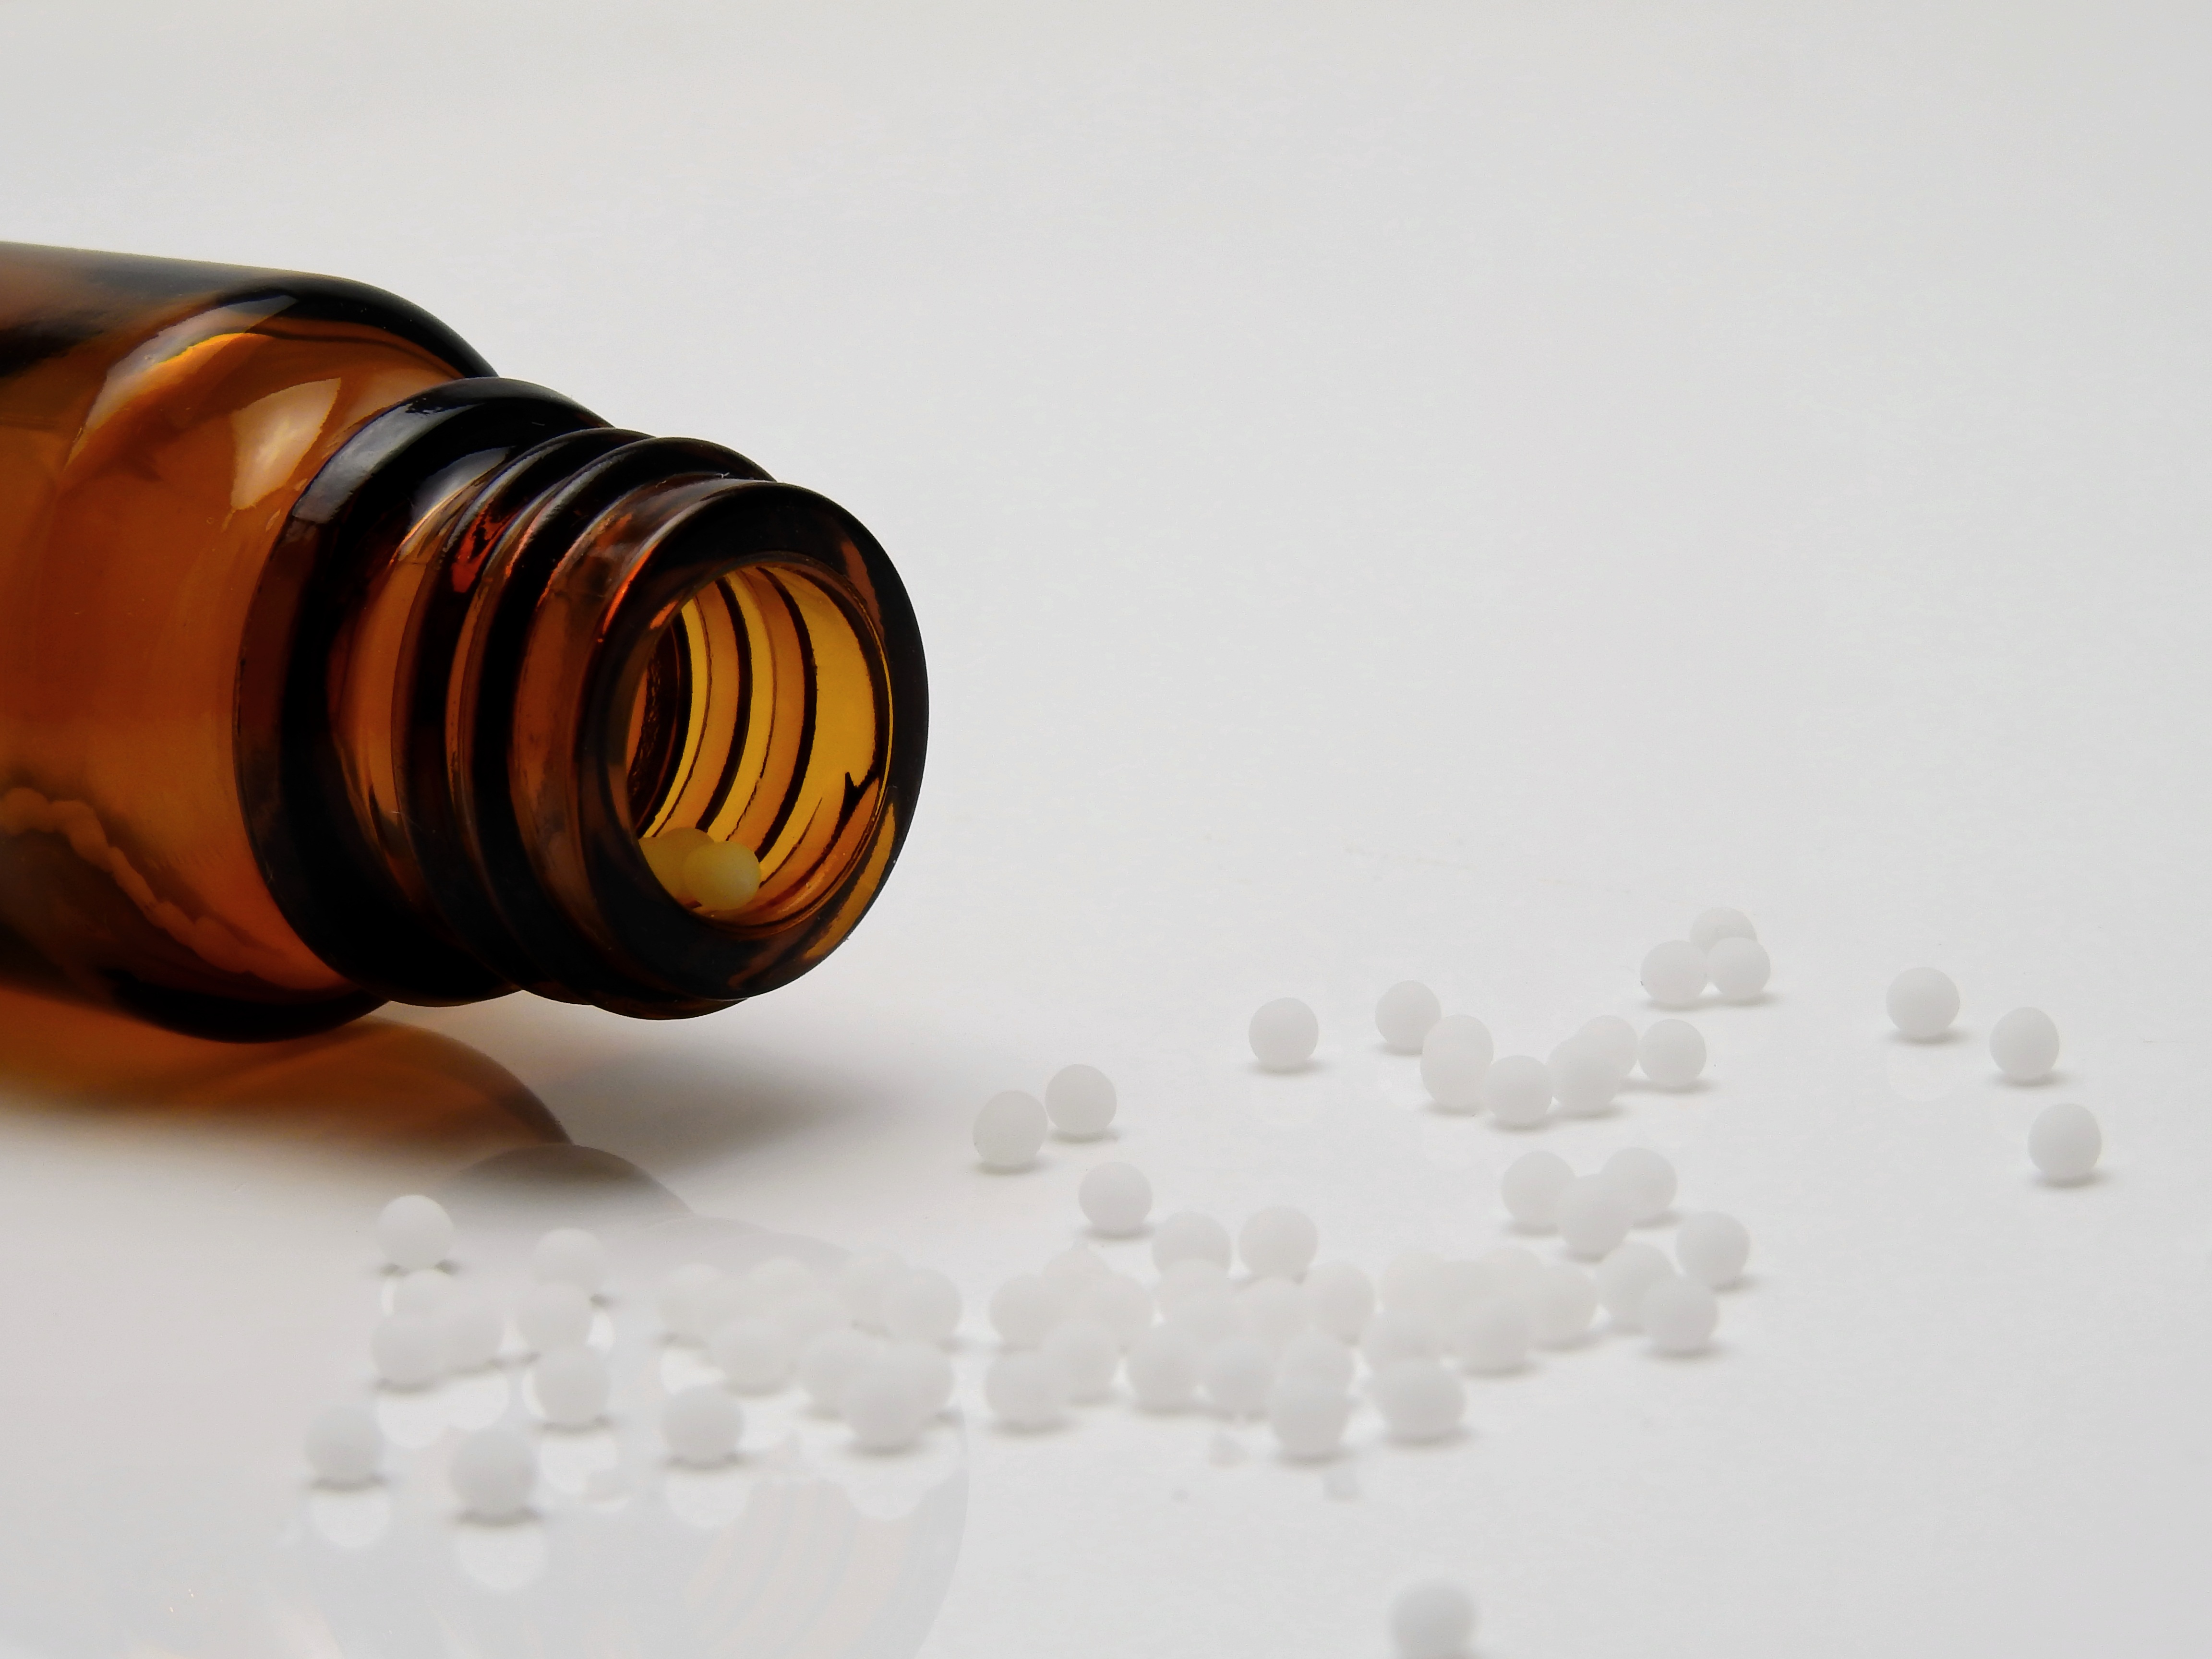
hand, glass, finger, bottle, medicine, healthy, lighting, alternative, product, bless you, medical, homeopathy, naturopathy, naturopaths, globuli, sch ssler, alternative medicine